Rice production in China

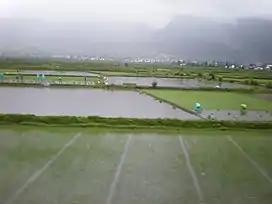
Paddy field in south-western in Yunnan

China is among the bulk of significant domestication centres and originating rice regions worldwide. The surrounding regions of the Yangtze River and the Yunnan-Guizhou highland of Southern China are the domestication centres with varying evidence derived from the belief that wild rice is primarily found in Southern China, where the Yangtze River is predominantly situated. China's Yunnan-Guizhou highland consists of more than 10,000 rice landraces, and the three wild rice species (O. Rufipogon, O. Officinalis, and O. Mereriana) commonly exist and is identified as the site of the highest genetic diversity. Over time, these varieties evolved under environmental and cropping conditions into O. Sativa and the subspecies of japonica and indica consumed today. Additionally, as more rice phytoliths are detected in the sites of Hemudu, Diaotonghuan, Xianrendong, and Shangshan – all parts surrounding the Yangtze River, it is these regions that are locations of the geographical domestication origin of wild rice in China.